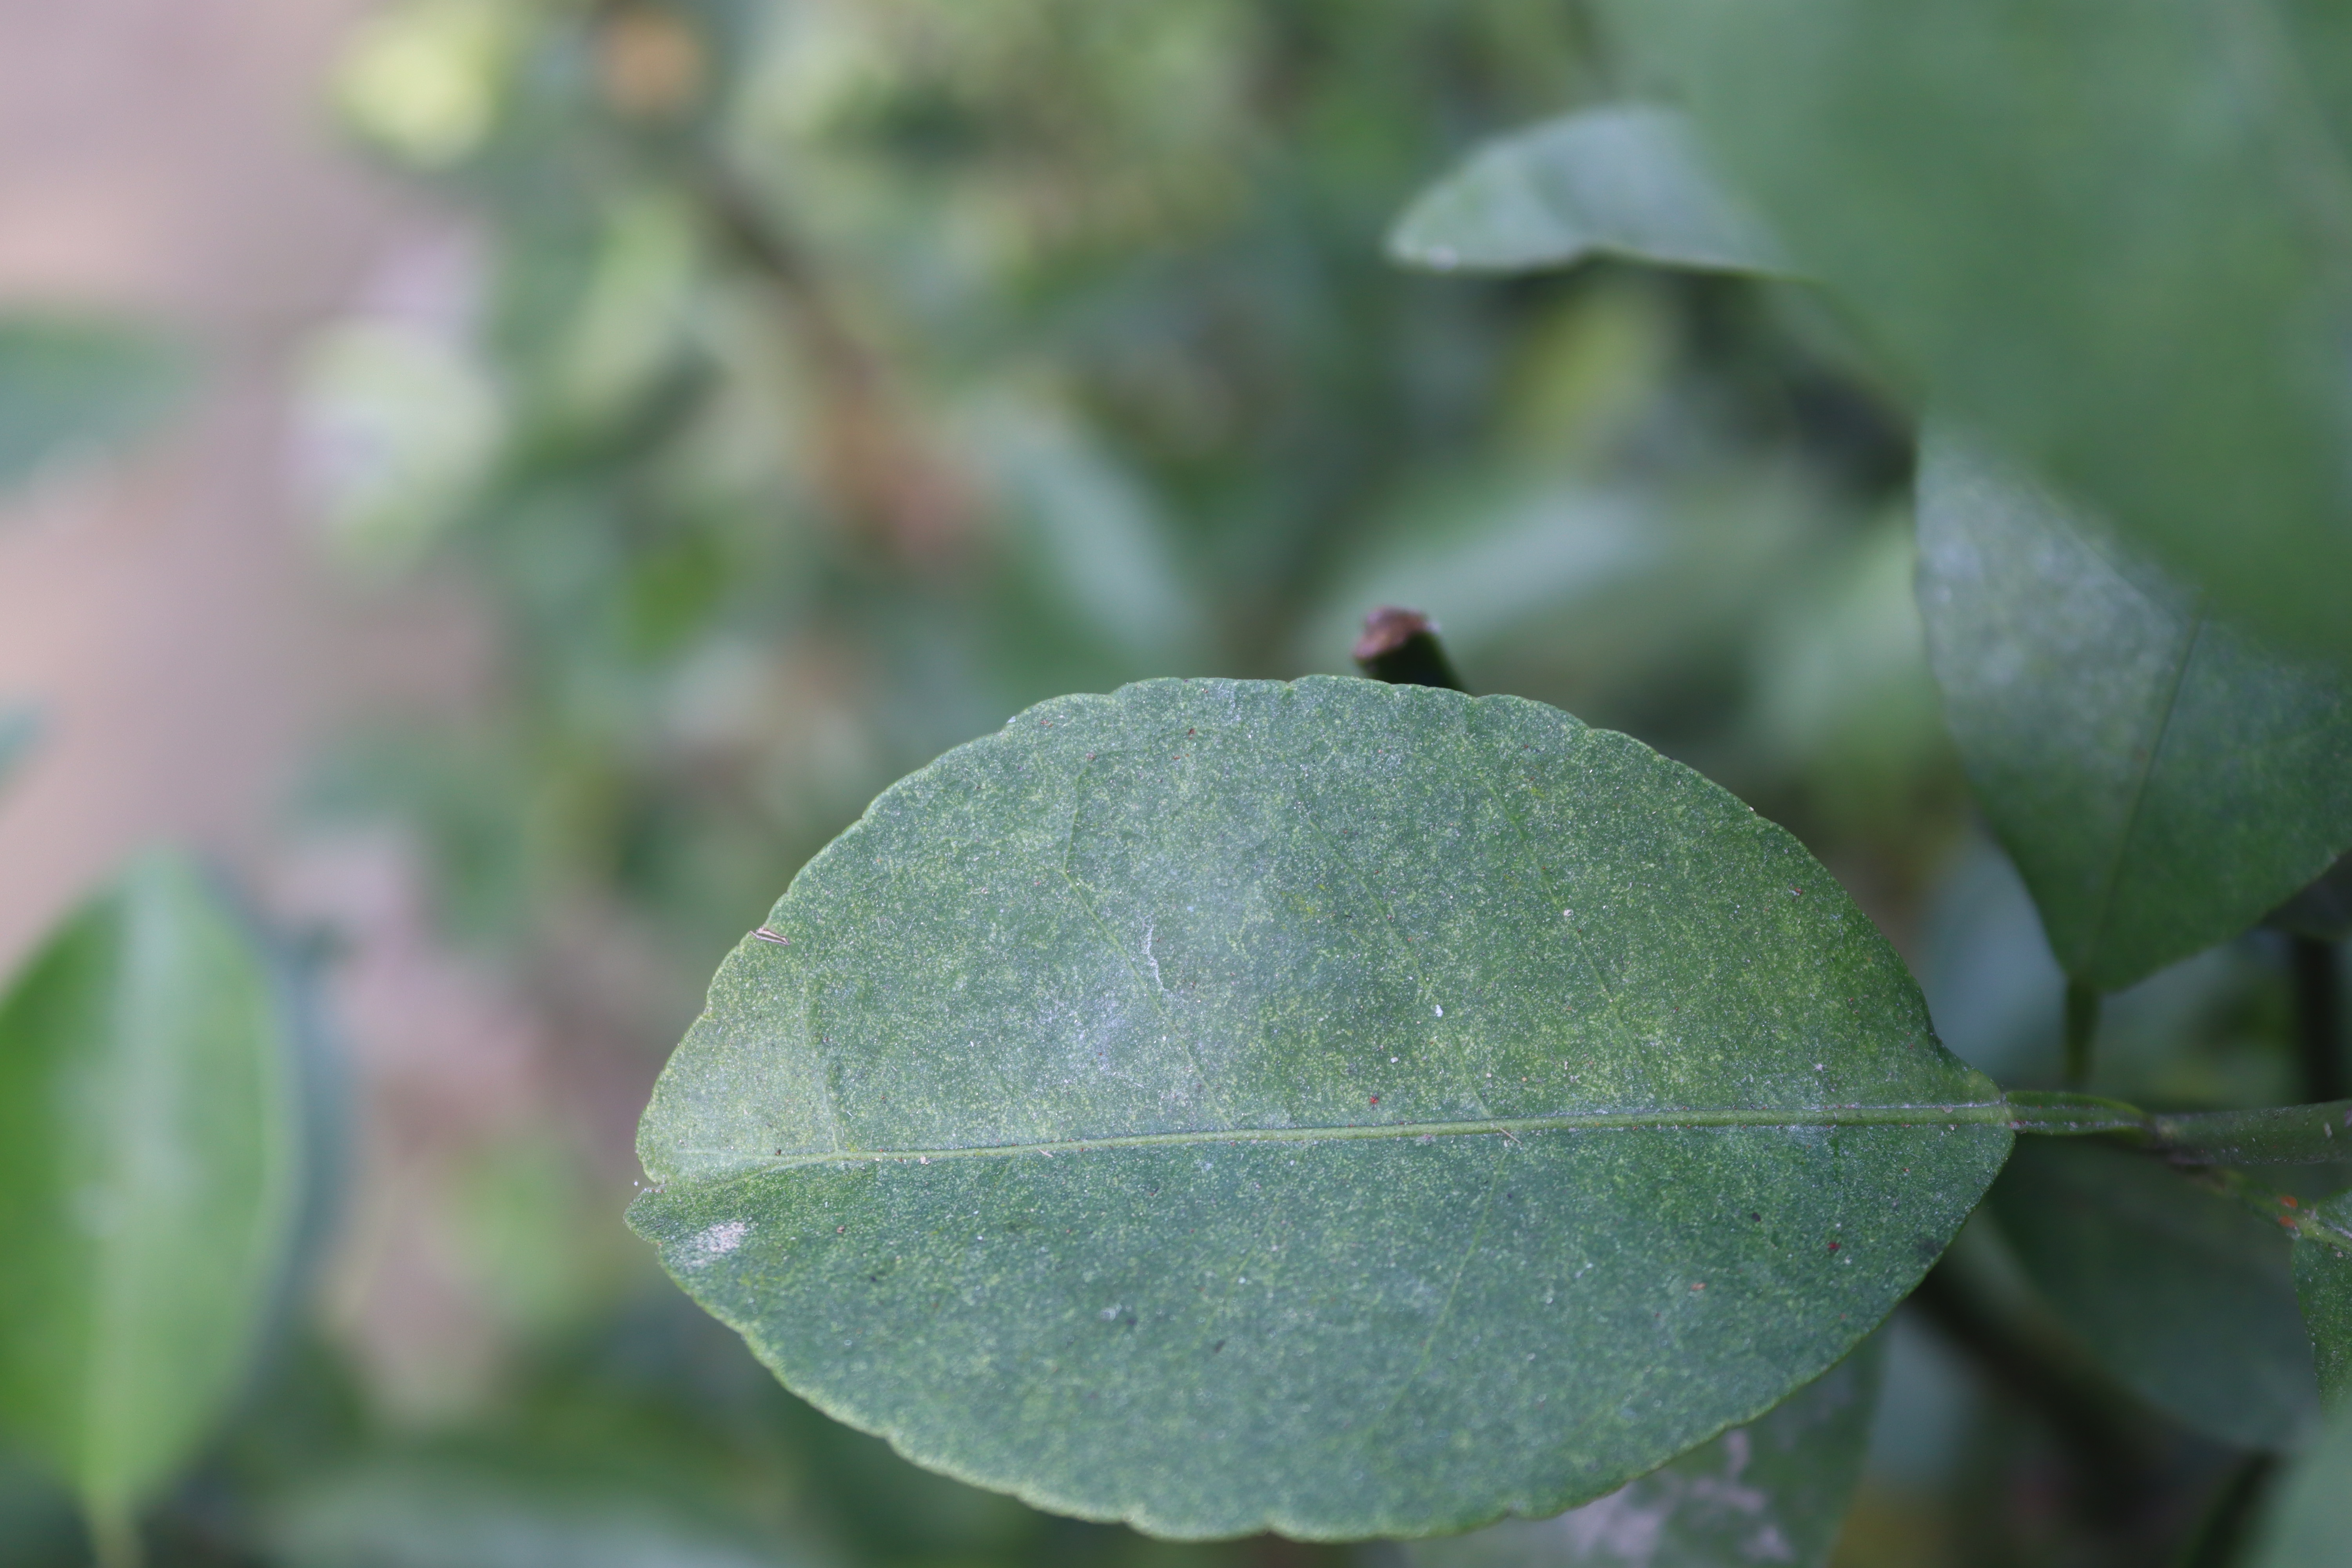
Mandarin leaf variety: China Mishti